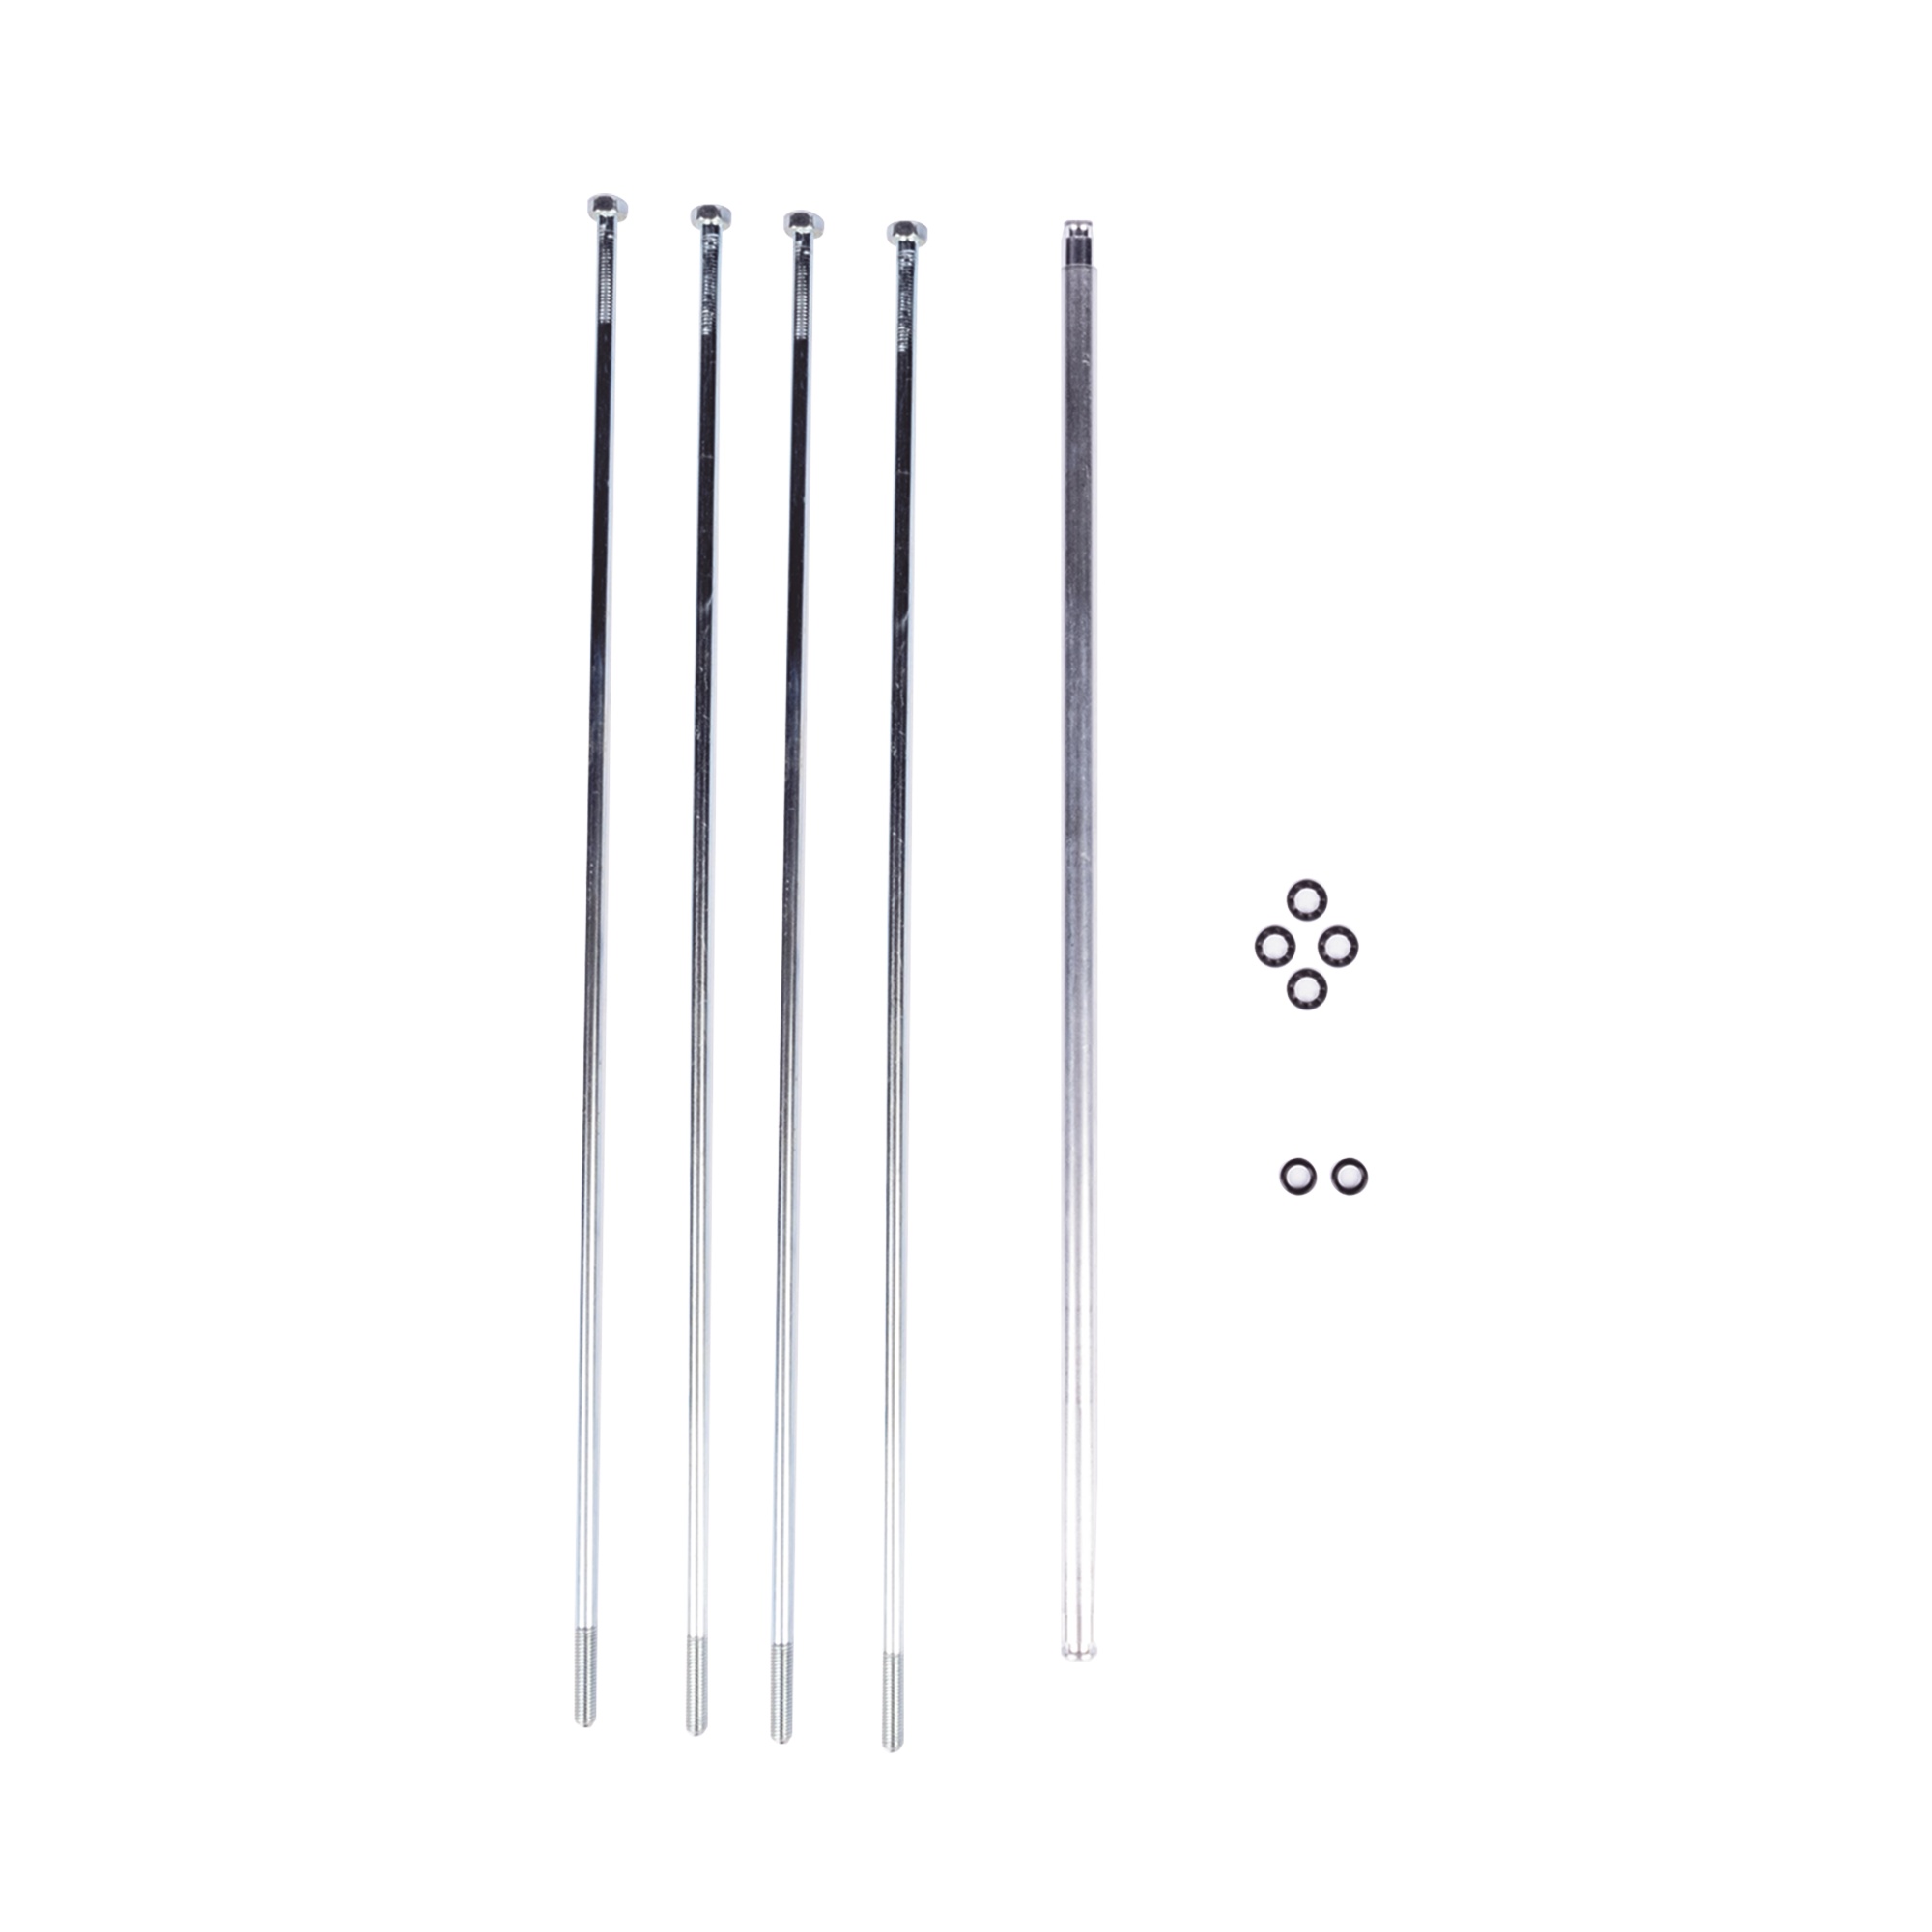
TUBO DE ACEITE Y VARILLA DE EMBOLO PARA FAAC 422
Tubo de aceite y varilla de émbolo para operador FAAC 422
Brand: FAAC
Category: Vehicles & Parts > Vehicle Parts & Accessories > Vehicle Safety & Security > Vehicle Alarms & Locks > Automotive Alarm Systems